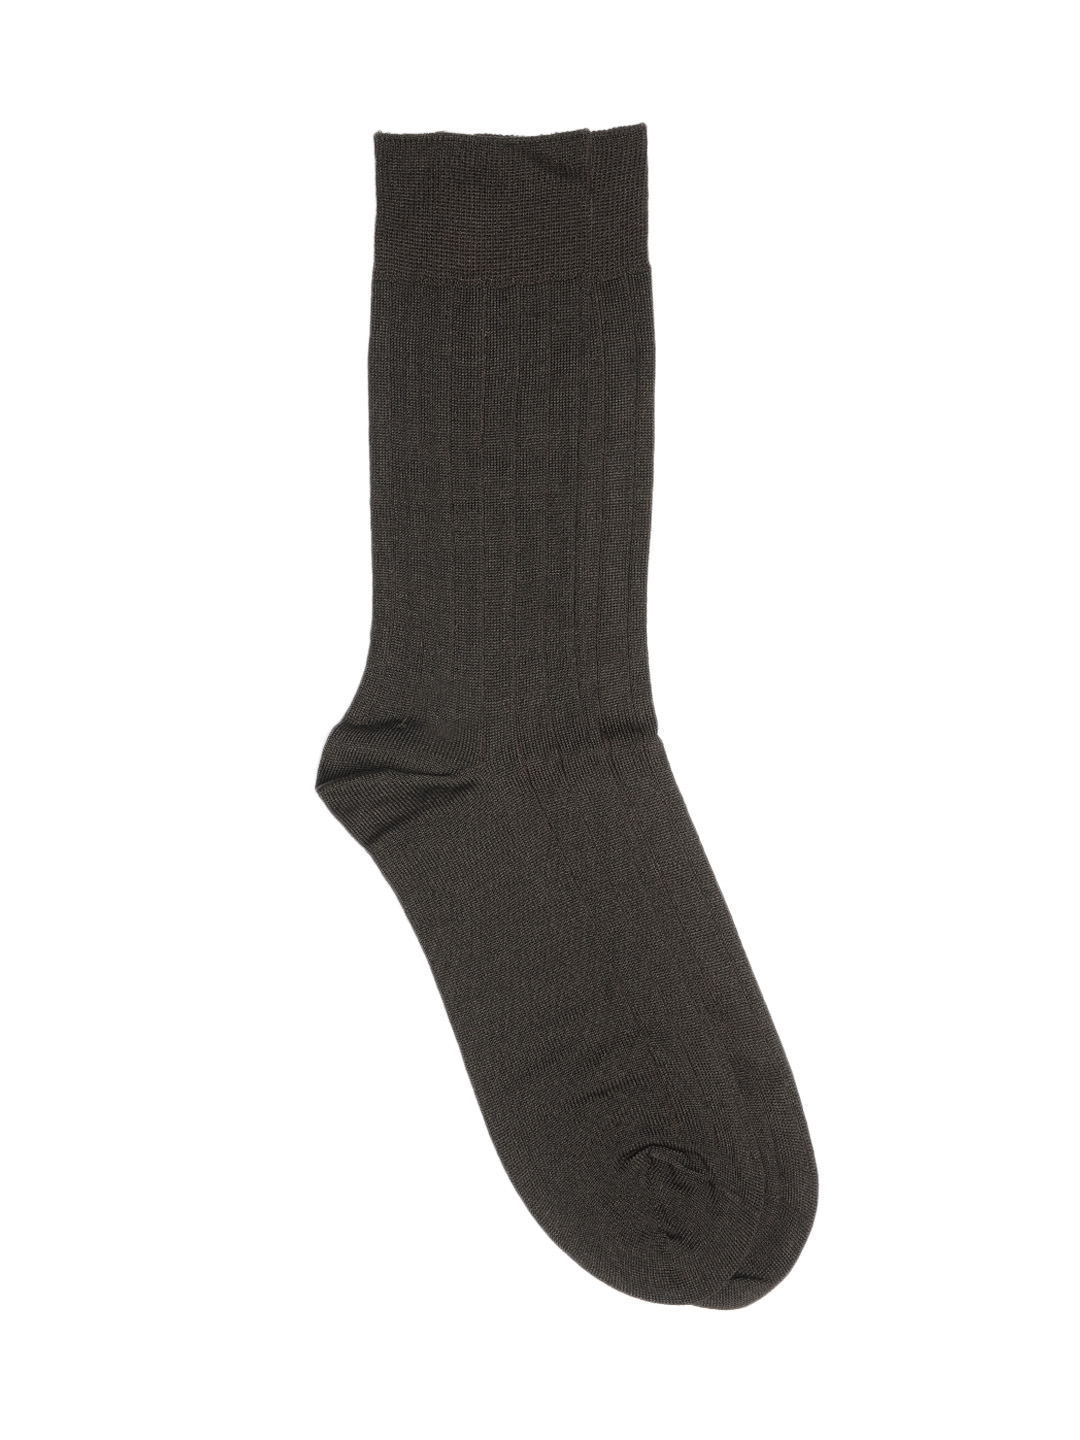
Raymond Men Brown Socks
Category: Accessories / Socks / Socks
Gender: Men
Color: Brown
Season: Summer 2016
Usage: Casual